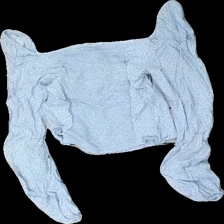
View: back
Type: Top
Category: Ladies
Brand: H&M
Colors: Blue, White, Yellow, Multicolor
Material: 100% viscose
Pattern: Floral print
Cut: Regular, C-collar
Size: 38
Season: All
Price range: 50-100
Recommended usage: Reuse